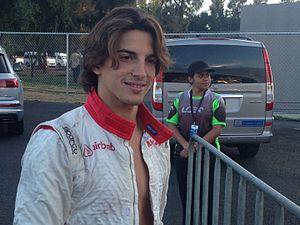
Le Grand Prix automobile du Mexique 2015, disputé le 1ᵉʳ novembre 2015 sur l'Autódromo Hermanos Rodríguez de Mexico, est la 933ᵉ épreuve du championnat du monde de Formule 1 courue depuis 1950. Il s'agit de la seizième édition du Grand Prix du Mexique comptant pour le championnat du monde de Formule 1 courue sur le même circuit et de la dix-septième manche du championnat 2015.